Iqbal (film)

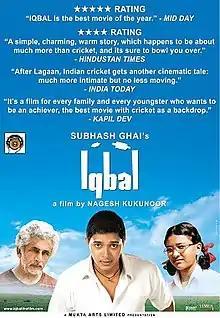
Theatrical release poster

Iqbal is a 2005 Indian Hindi-language coming-of-age sports drama film directed and co-written by Nagesh Kukunoor. Produced by Subhash Ghai, under "Mukta Searchlight Films," the story follows a cricket-obsessed deaf and mute boy from a remote Indian village as he aims to overcome difficulties to become a cricketer and fulfill his dream of playing for the Indian national cricket team. The film received the National Film Award for Best Film on Other Social Issues.